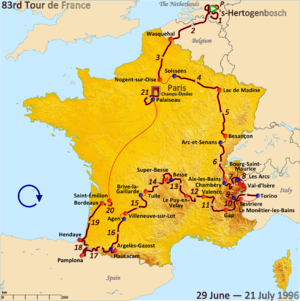
Le 83ᵉ Tour de France se tient du 29 juin au 21 juillet 1996 sur 21 étapes pour 3 765 km. Le départ du Tour a lieu à Bois-le-Duc aux Pays-Bas ; l'arrivée se juge aux Champs-Élysées. Bjarne Riis est le premier Danois à remporter la course. Cette édition permet de découvrir Jan Ullrich, jeune coureur allemand et coéquipier de Riis au sein de l'équipe Telekom, qui termine deuxième. Le Français Richard Virenque est troisième et remporte le maillot à pois de meilleur grimpeur.